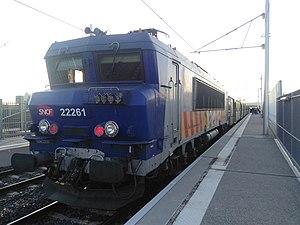
équipée de la réversibilité par câblots, en livrée TER PACA, en gare d'Avignon TGV, le 25/09/2018
Les BB 22200 sont une série de 205 locomotives électriques de ligne bicourant de la SNCF, mises en service à partir de 1976, et toujours en service.
Cette liste recense les parcs de matériels roulants utilisés par le réseau TER Grand Est.